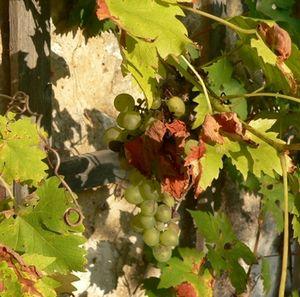
Une vigne en Normandie à Duclair dans la vallée de la Seine.
Le vignoble de Normandie est une ancienne région viticole française. Important aux XIᵉ et XIIᵉ siècles, il a disparu à cause du phylloxéra et de la Première Guerre mondiale pour renaître aujourd'hui autour de Grisy. Son vin est labellisé calvados.
Le calvados est un vin français bénéficiaire d'une indication géographique protégée (IGP) de zone, produit sur le territoire du département français du Calvados, et plus précisément dans le Pays d'Auge, à l'est du département.